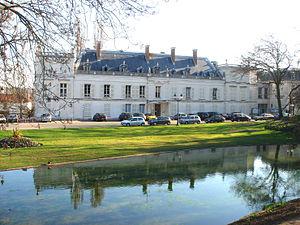
Vue de l'hôtel de ville et de son bassin.
Ris-Orangis est une commune française située dans le département de l’Essonne en région Île-de-France.